Drakolimni

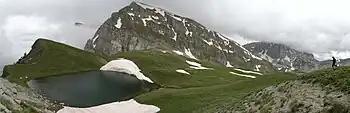
Panoramic image of Drakolimni of Tymfi, with Ploskos peak (center) and Astraka peak (right)

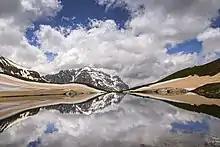

Drakolimni ("Dragon Lake") is the name of several alpine or sub-alpine lakes in northwestern Greece Epirus region: the ones in mountain Tymfi and Smolikas are the most widely known. According to local folktales the lakes used to be inhabited by dragons who fought each other by throwing pines and rocks and thus created the peculiar landscape and gave their names to the lakes.